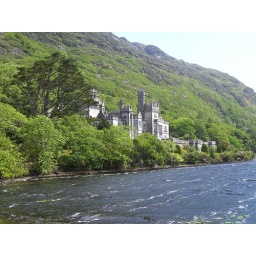
Kylemore Abbey sitting right on the water deep in the Connemara Mountain range.